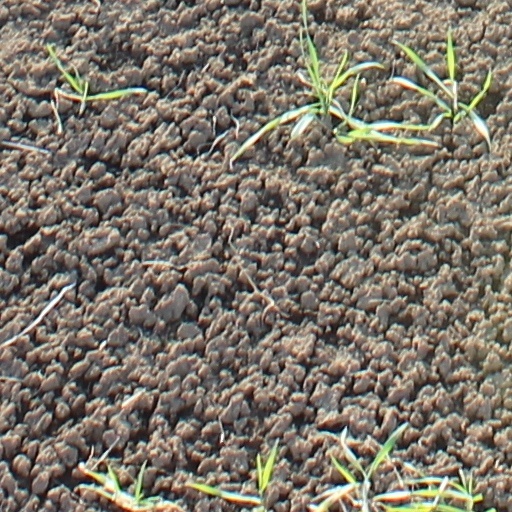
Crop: wheat